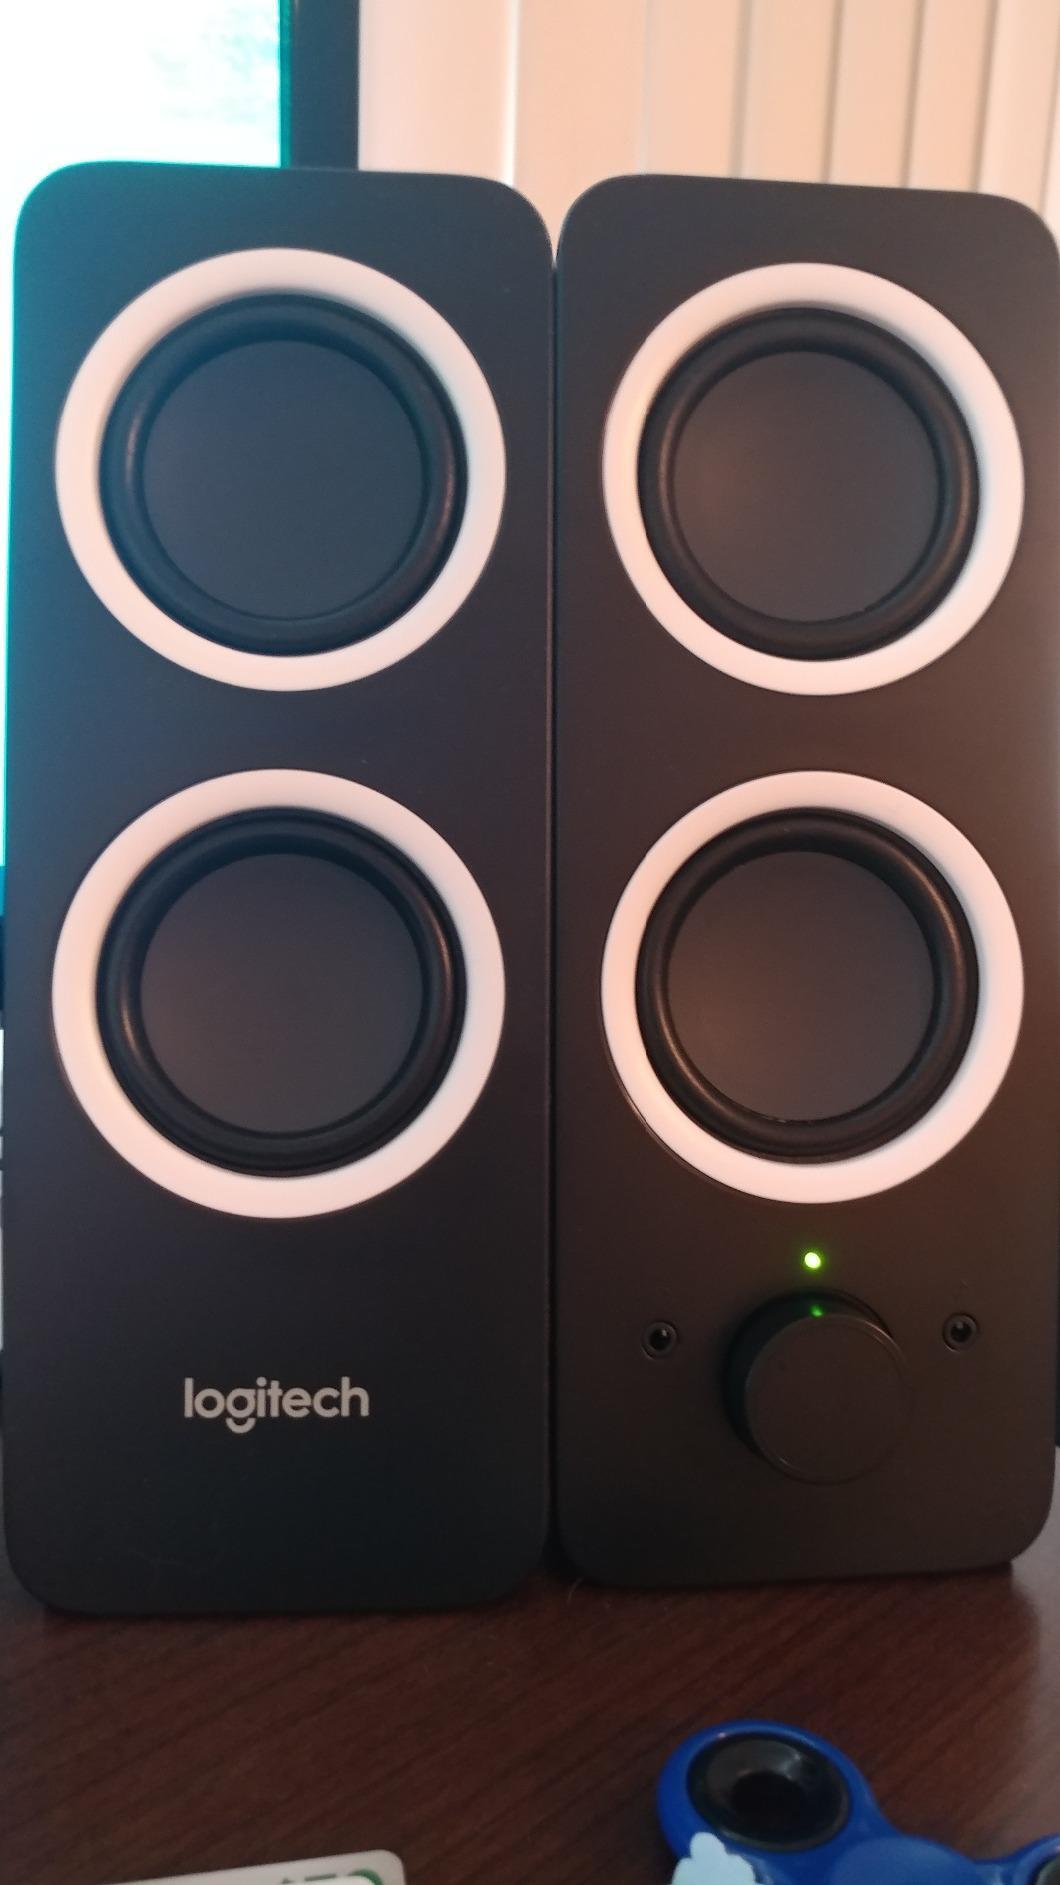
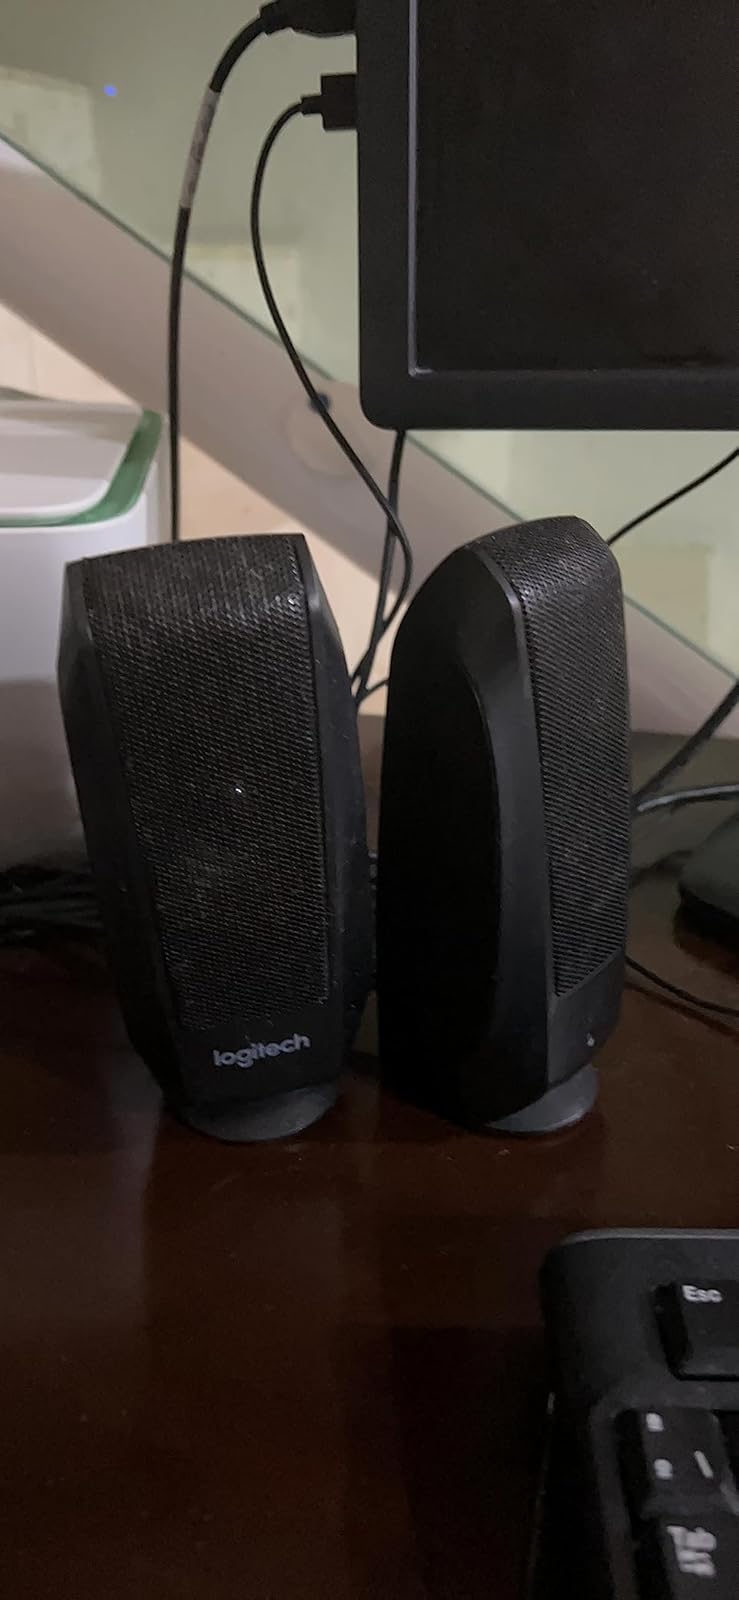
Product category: speaker
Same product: no